Huntingtower and Ruthvenfield

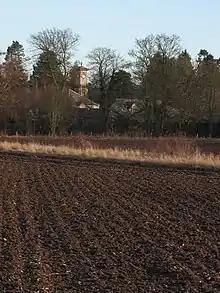
The clock tower at Huntingtower

Huntingtower and Ruthvenfield is a village in Perthshire, Scotland, on the River Almond, northwest of Perth.